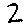
Label: 2